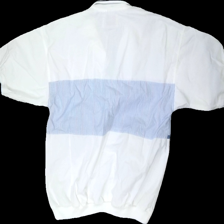
View: back
Type: T-shirt
Category: Men
Brand: Not in the list
Brand text on label: The fox
Colors: Green, Blue, Black, Multicolor
Material: 63% Polyester 37% Cotton
Pattern: Striped
Cut: None
Trend: 80s
Price range: 100-150
Recommended usage: Reuse